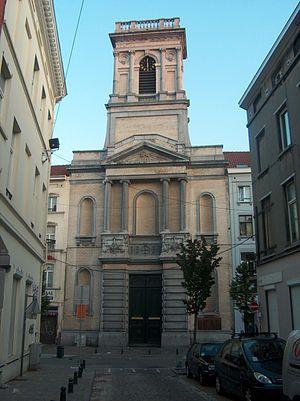
L'église Saints-Jean-et-Nicolas à Schaerbeek, Bruxelles, Belgique.
Gustave Hansotte, né le 25 mai 1827 à Paris et décédé le 22 mars 1886 à Vilvorde, est un architecte belge du XIXᵉ siècle représentatif de l'architecture néoclassique et de l'architecture éclectique en Belgique.
L’unité pastorale Les Coteaux est une entité catholique qui regroupe cinq paroisses du doyenné de Bruxelles Nord-Est :
Ci-dessous, une vue d'ensemble du patrimoine immobilier protégé à Schaerbeek. Le patrimoine immobilier protégé fait partie du patrimoine culturel en Belgique.
L’église Saints-Jean-et-Nicolas est une église de style néoclassique située rue de Brabant n° 75A à Schaerbeek, Bruxelles.